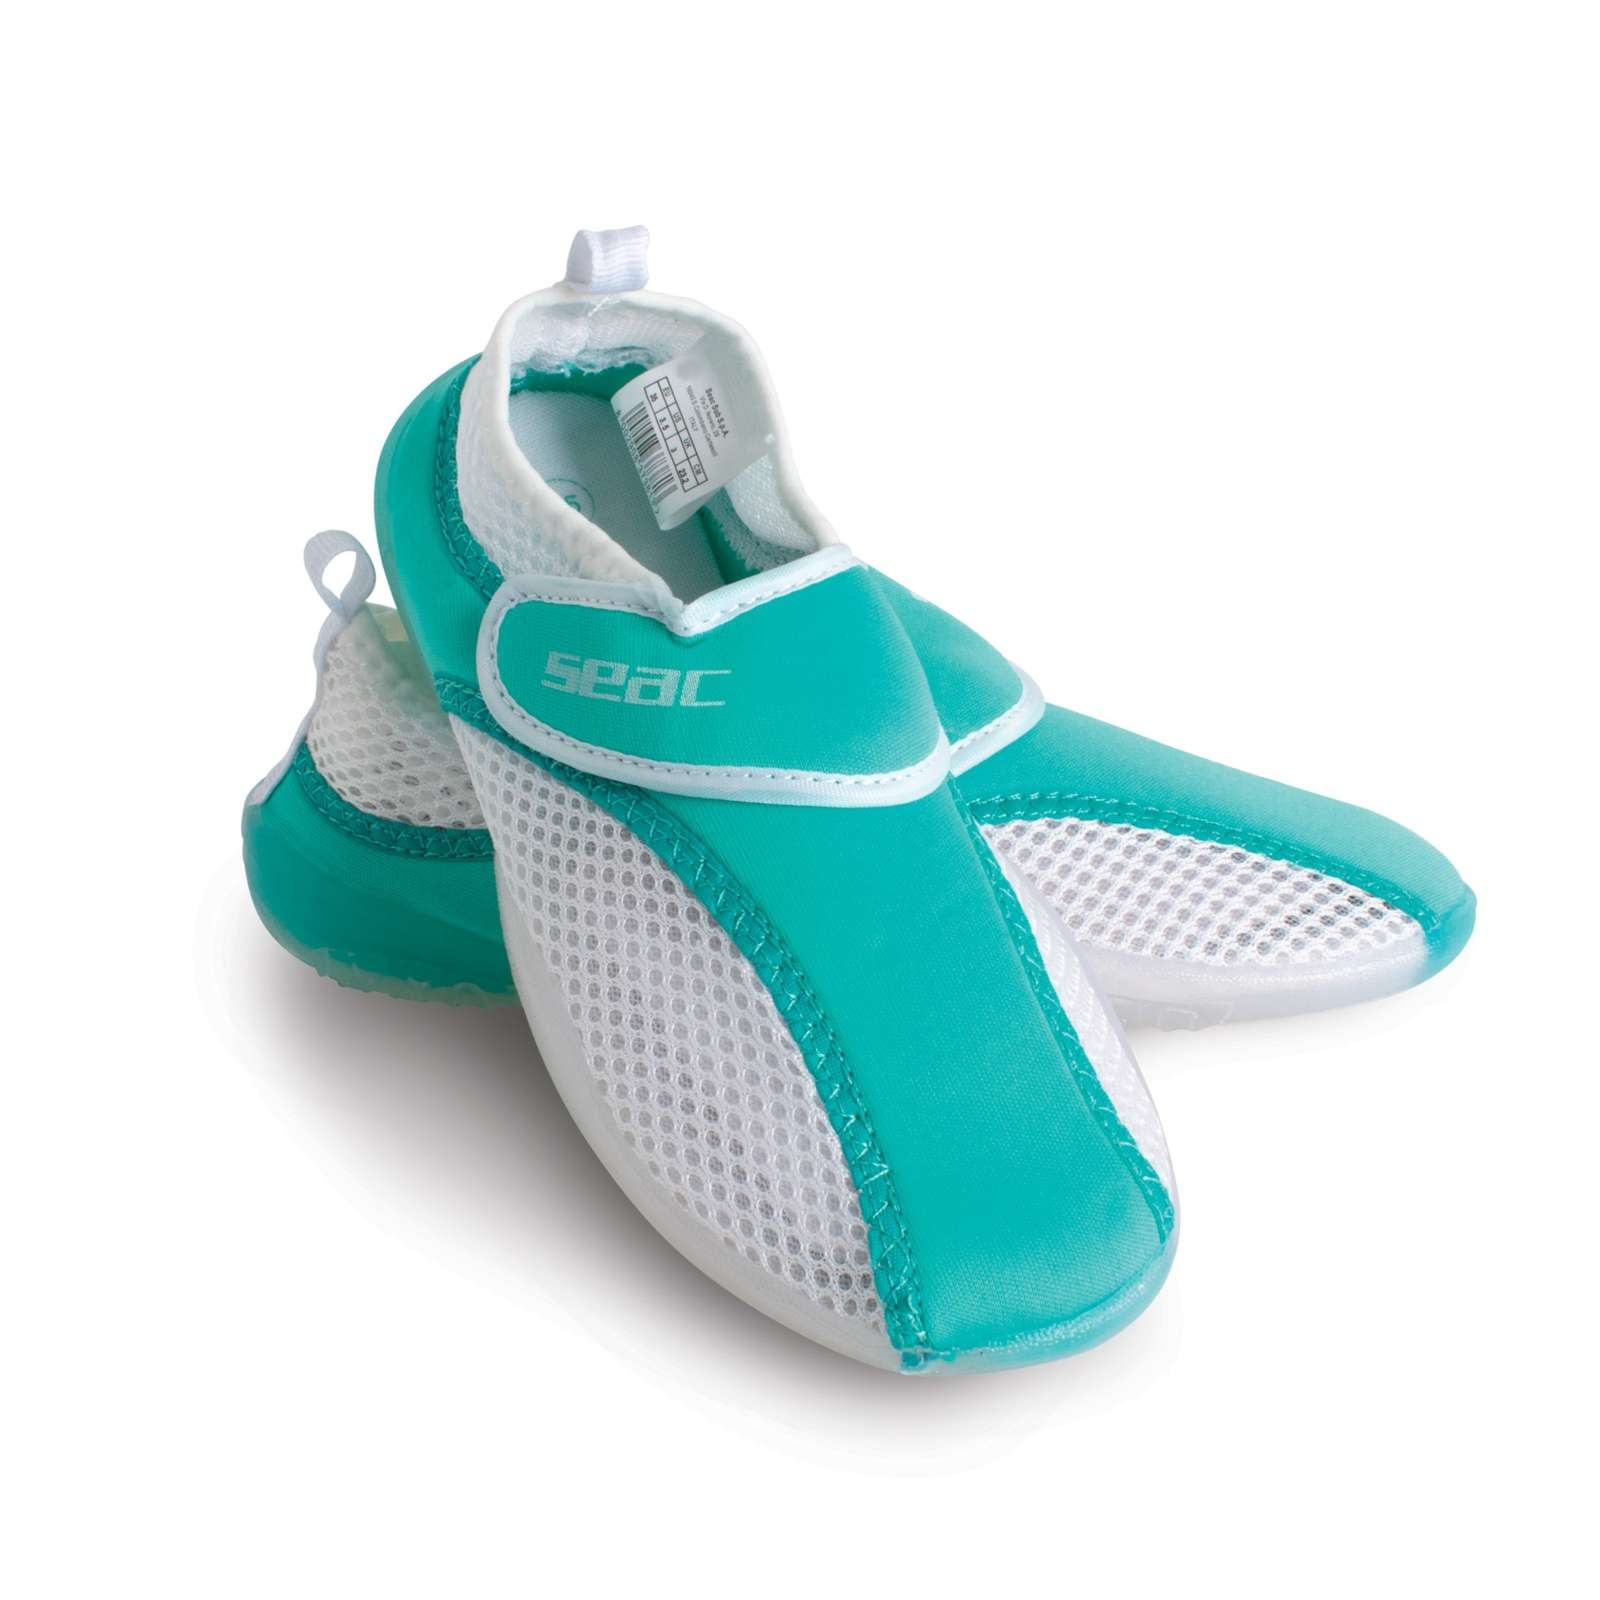
Scarpe Acqua Rainbow Bambini Acquamarina Taglia 30 Seac 150-10A-30
Brand: Seac
Category: Sporting Goods > Outdoor Recreation > Boating & Water Sports > Boating & Water Sport Apparel > Wetsuit Pieces > Wetsuit Hoods, Gloves & Boots > Wetsuit Boots